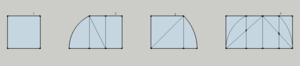
Le processus de construction du Modulor proposé par Hanning.
Le Modulor est une notion architecturale inventée par Le Corbusier en 1945. Silhouette humaine standardisée servant à concevoir la structure et la taille des unités d'habitation dessinées par l'architecte, comme la Cité radieuse de Marseille, la Maison radieuse de Rezé ou l'Unité d'habitation de Firminy-Vert. Elle devait permettre, selon lui, un confort maximal dans les relations entre l'Homme et son espace vital. Ainsi, Le Corbusier pense créer un système plus adapté que le système métrique, car il est directement lié à la morphologie humaine, et espère voir un jour le remplacement de ce dernier.